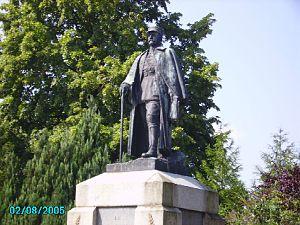
Statue de Ferdinand Foch, à Bouchavesnes-Bergen